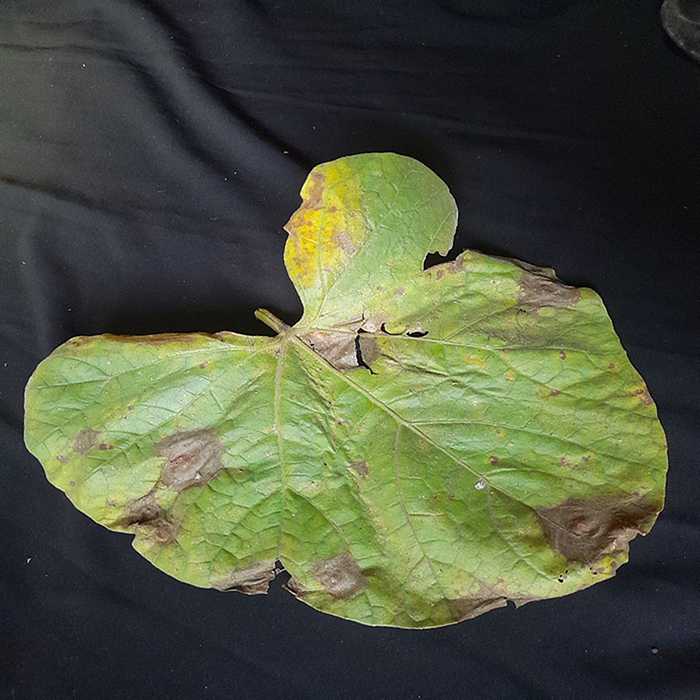
Plant: Bottle gourd
Label: Downey mildew